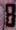
Number: 8